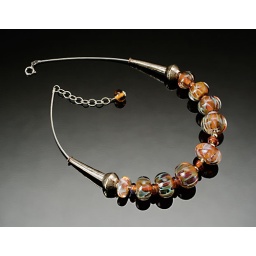
Hand made lampwork glass beads and sterling silver necklace by Dean &amp;amp; Marie Shaw of Fredonia, NY.